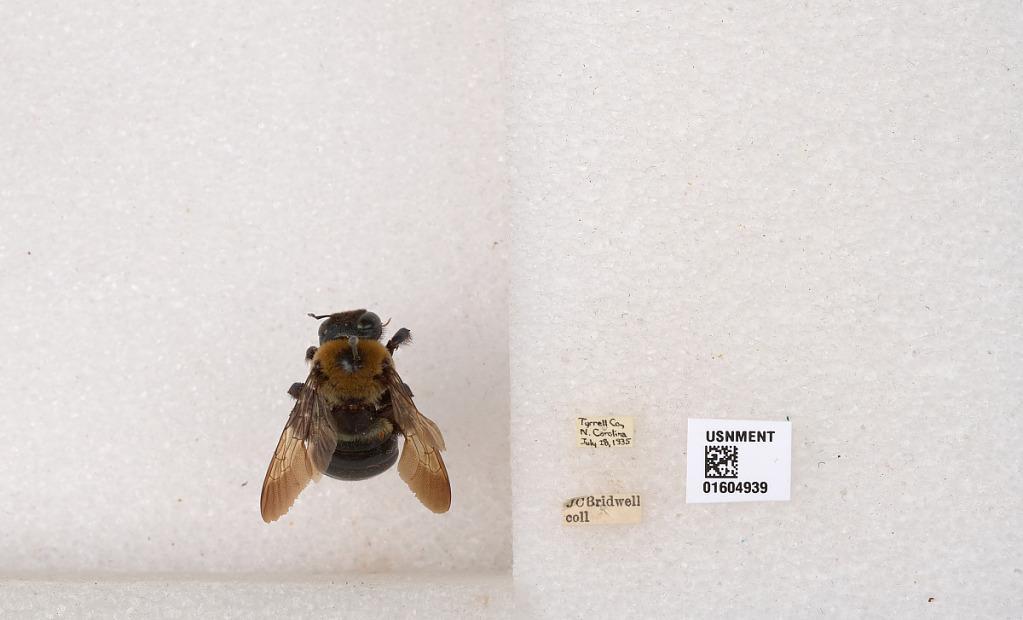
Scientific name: Xylocopa (Xylocopoides) virginica virginica (Linnaeus)
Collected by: J. Bridwell
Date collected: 1935-7-28
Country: United States
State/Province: North Carolina
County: Tyrrell
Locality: [Not stated]
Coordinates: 35.81, -76.224